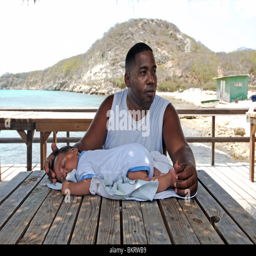
a man and his newborn baby in the shade